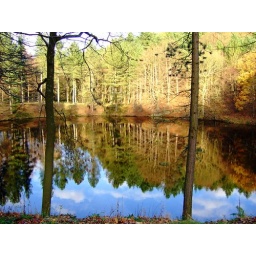
Taken in Derbyshire, England. Reflections in the water of the Ladybower Reservoir near to the Fairholmes car park.